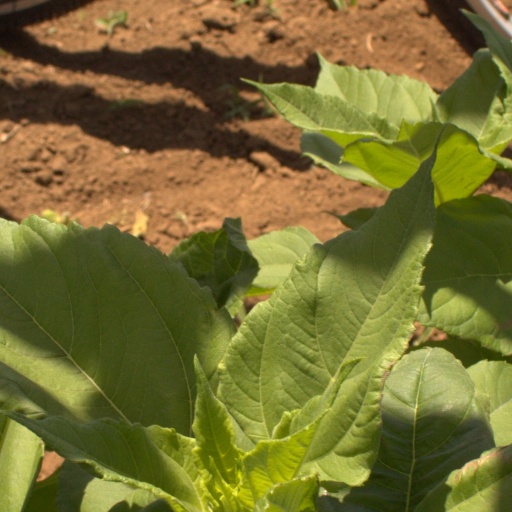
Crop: Jerusalem artichoke